Old West Salem City Hall

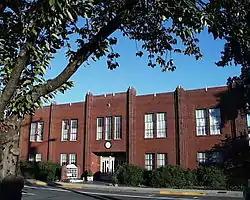

The Old West Salem City Hall served West Salem, Oregon, United States, as its city hall from 1935 until the city merged with Salem in 1949. It was built using WPA funds. After serving as a city hall, it was used for other Salem government functions. The West Salem Branch of the Salem Public Library was established there in 1957 and occupied the first floor until it moved out in 1987 due to the building's deterioration.